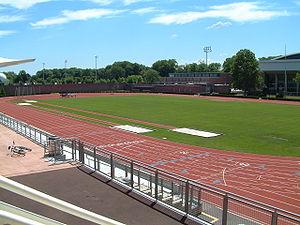
L'université de Princeton est une université de recherche privée, située dans la ville de Princeton dans l'État du New Jersey, aux États-Unis. Elle est aussi la quatrième plus ancienne université aux États-Unis.